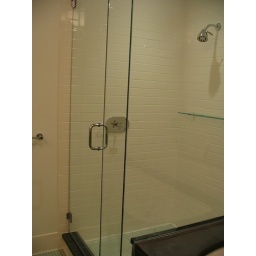
The glass shower in the master bath